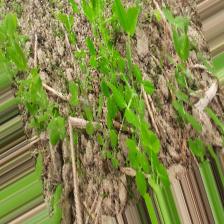
Label: Normal